Neovenator

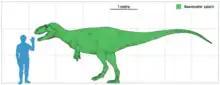
Estimated size based on the holotype

"Neovenator" was a mid-sized, lightly built carcharodontosaurid. The holotype specimen measured approximately in length, and was fairly lightly built. Gregory S. Paul estimated its mass at around . It has been suggested that the holotype may be a subadult, and if this is the case, it may not be reflective of the maximum body size of the genus. However, in 2016, Jeremy Lockwood noted that most of the elements referred to "Neovenator" are roughly the same size as the holotype, suggesting that adults would have had a similar body size. Specimen MIWG 4199 indicates an individual with a possible length of about , but it only consists of a toe phalanx and its position in "Neovenator" is dubious. A footprint (IWCMS:2016.273) is believed to have been left by an animal with a hip height of , and while the trackmaker is uncertain, it has been suggested that it was left by a mature "Neovenator".